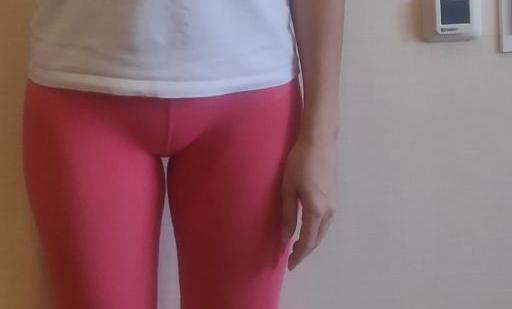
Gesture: no_gesture